Monumento a la Raza (Seville)

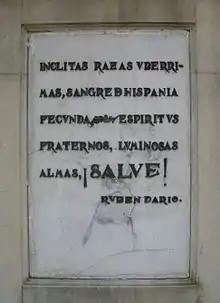
Close-up of the monument featuring the Spanish-language text.

The poem "" (1905), written by Nicaraguan poet Rubén Darío (1867–1916), is inscribed in bronze across the monument as a salutation to Hispanic Americans.